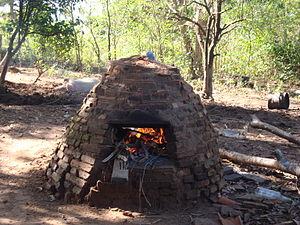
Un four est une enceinte maçonnée ou un appareil, muni d'un système de chauffage puissant, qui transforme, par la chaleur, les produits et les objets. Il a différentes fonctions : cuisson des aliments directe ou indirecte, éclairage et chauffage, fonction sociale.